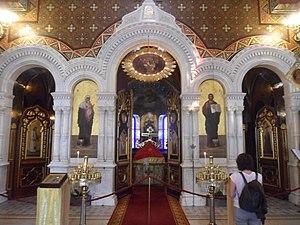
Nef de l'Église russe de Genève This is an image of a cultural property of national significance in Switzerland with KGS number 2449
L'Église russe de Genève, officiellement appelée Cathédrale de l'Exaltation de la Sainte-Croix, est une église orthodoxe de style néo-russe située à Genève en Suisse.